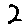
Label: 2